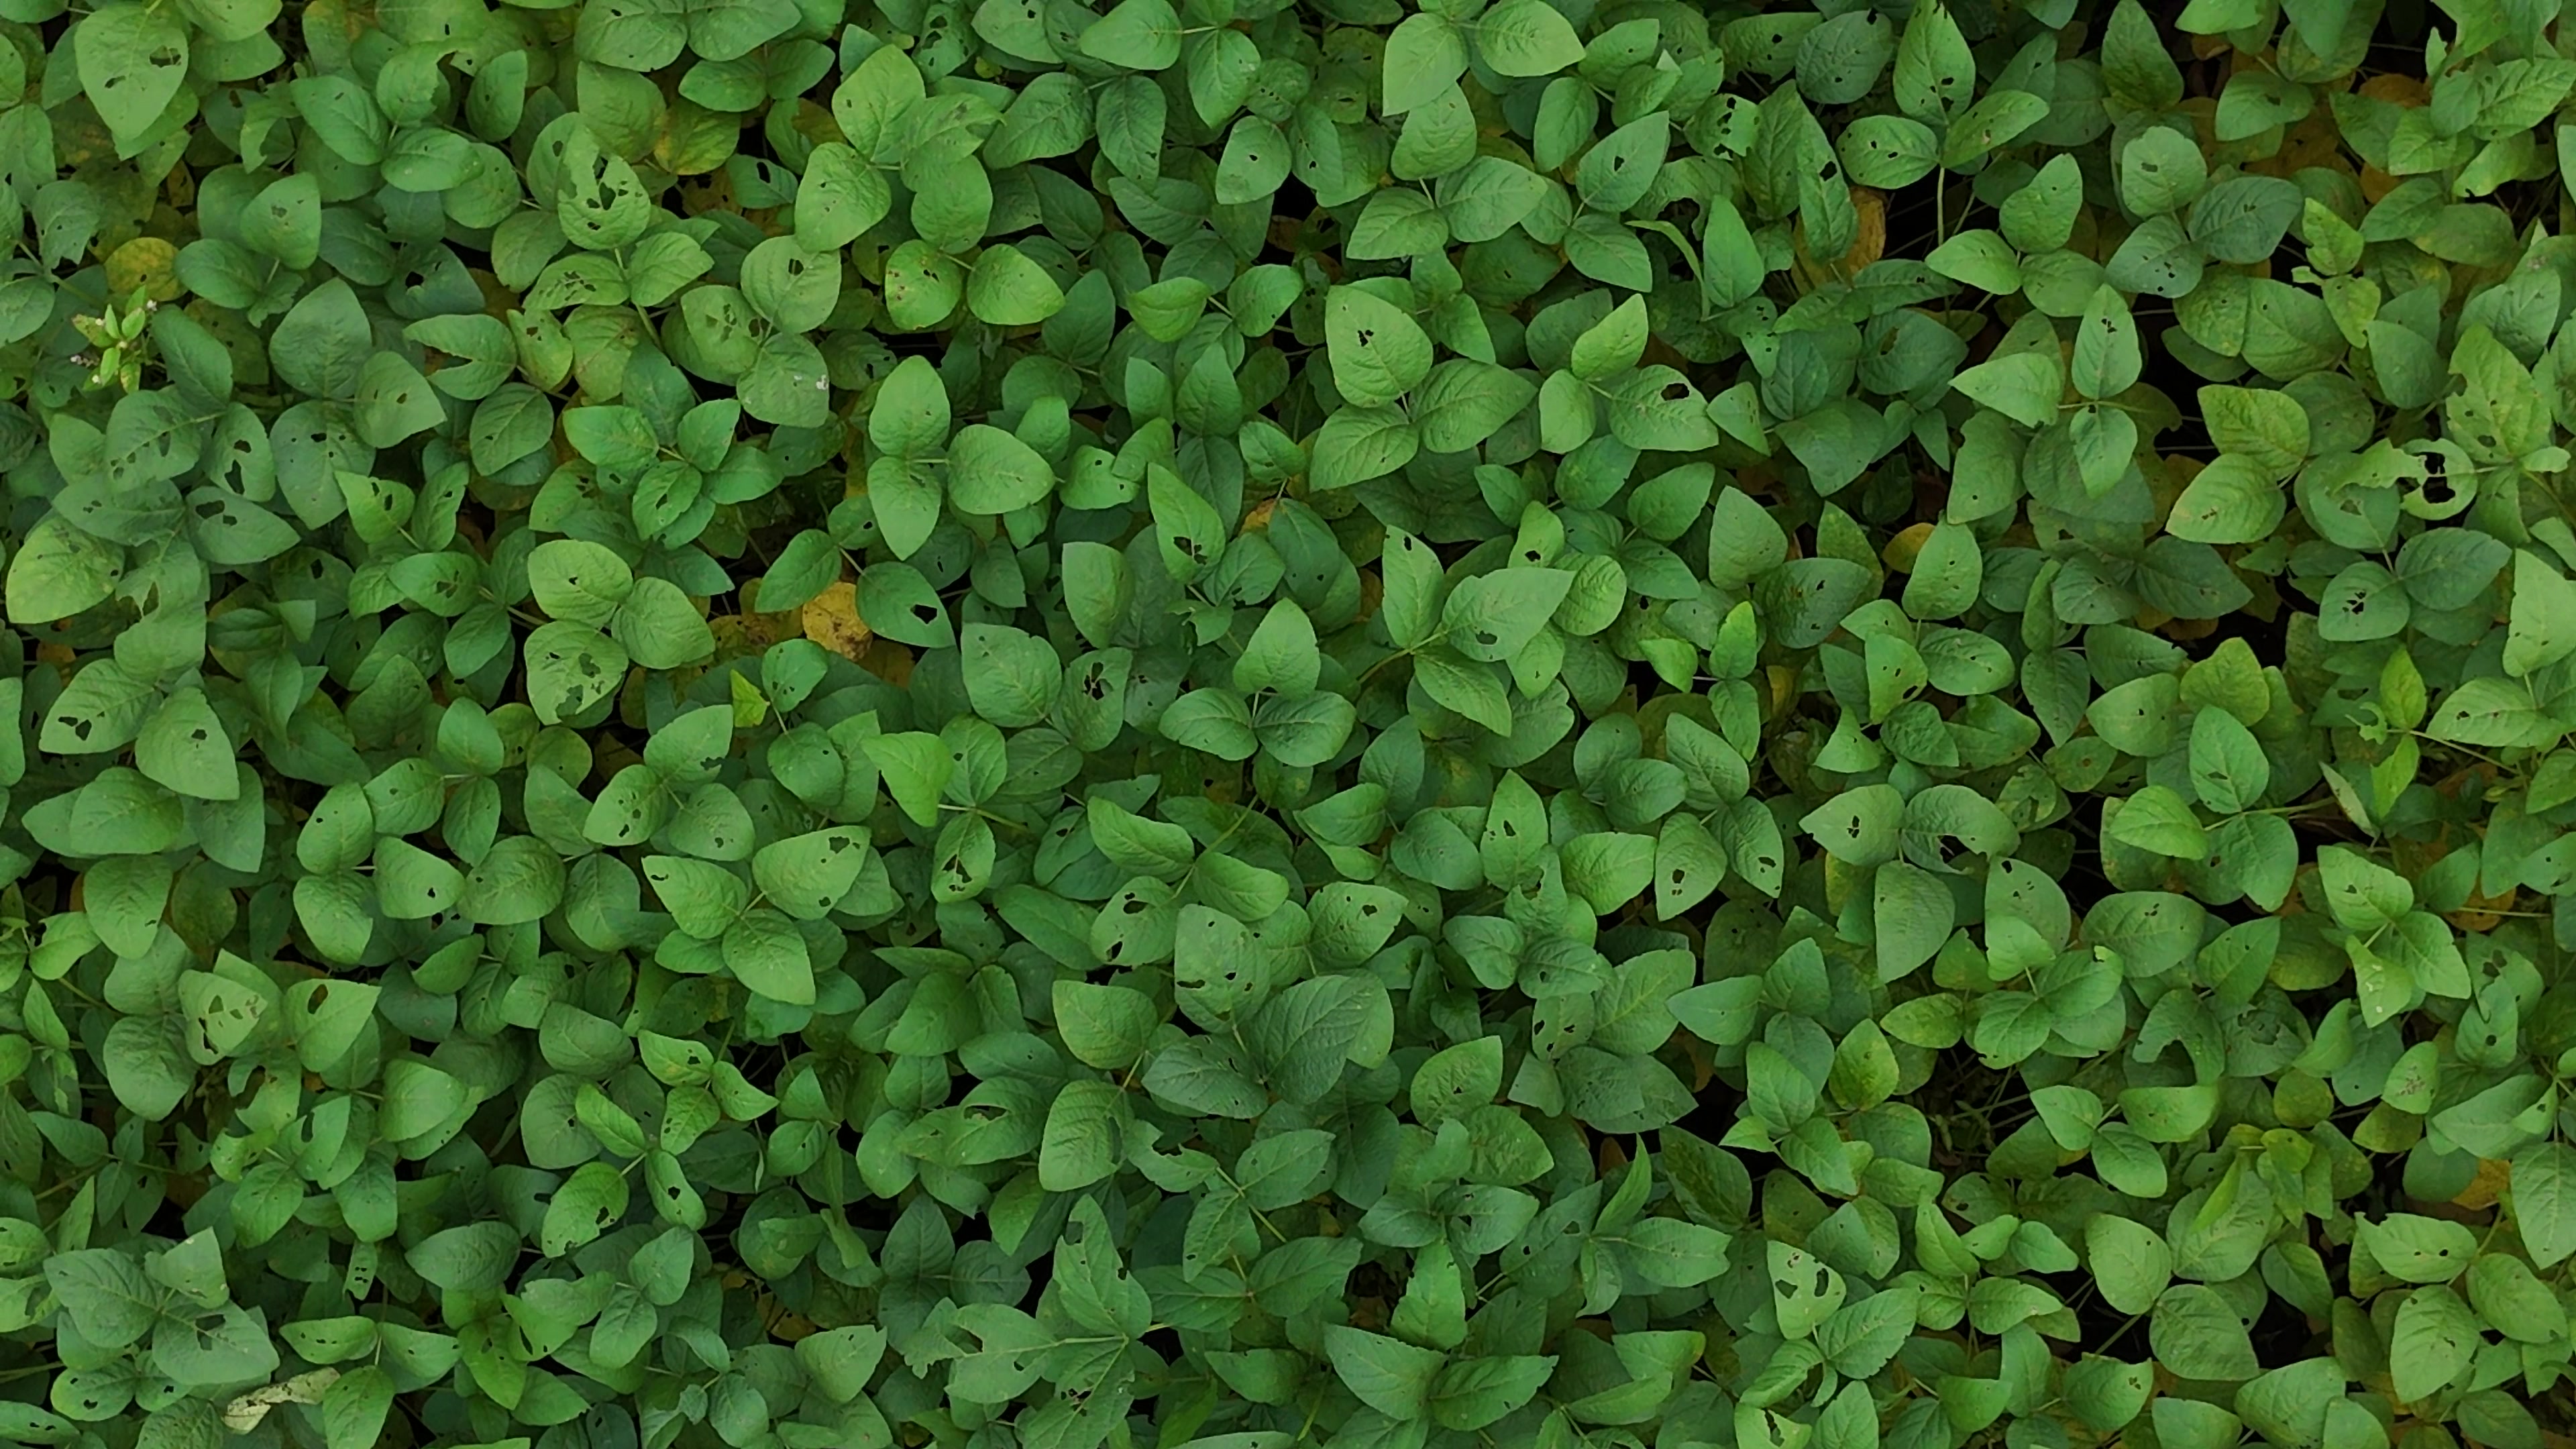
Label: Mosaic